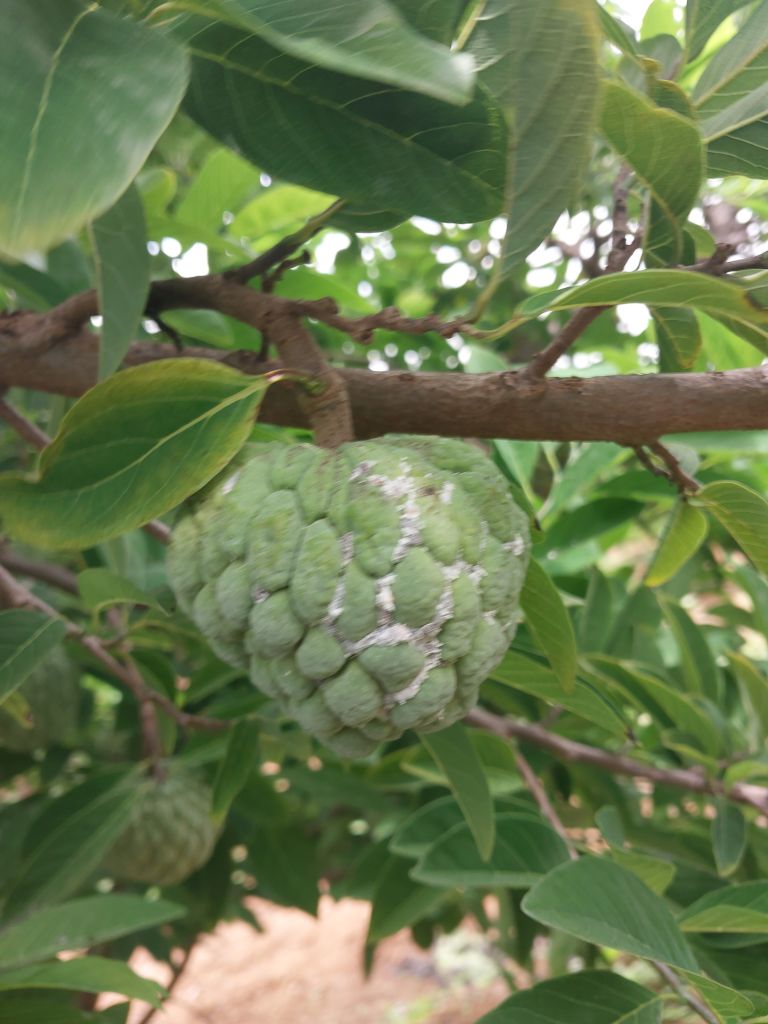
Disease label: Mealy Bug